Couple of Days

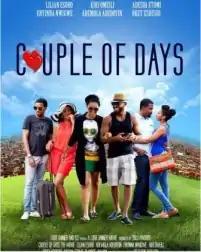

Couple of Days is a 2016 Nigerian Romantic comedy film directed by Tolu Lordtanner and produced by Ayo Orunmuyi broke box office record when released as the highest ticket sales in one day for any Nollywood movie in Cinema in February. The film stars Lilian Esoro, Adesua Etomi Wellington, Eyinna Nwigwe, Ademola Adedoyin, Kiki Omeili, Olayode Juliana, Falz. It was released on 5 February 2016 and premiered on Netflix in 2019.